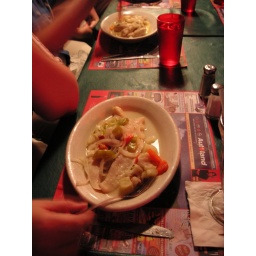
fish in the house style